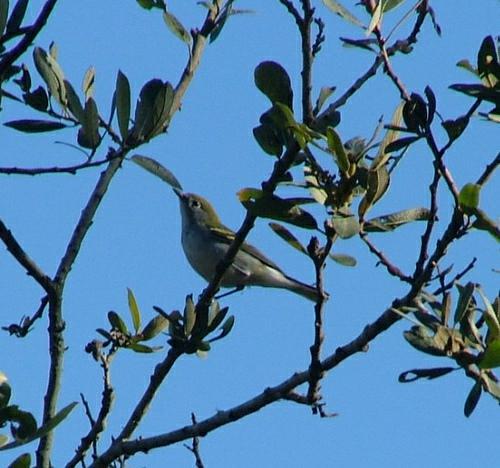
A photo of a chestnut sided warbler